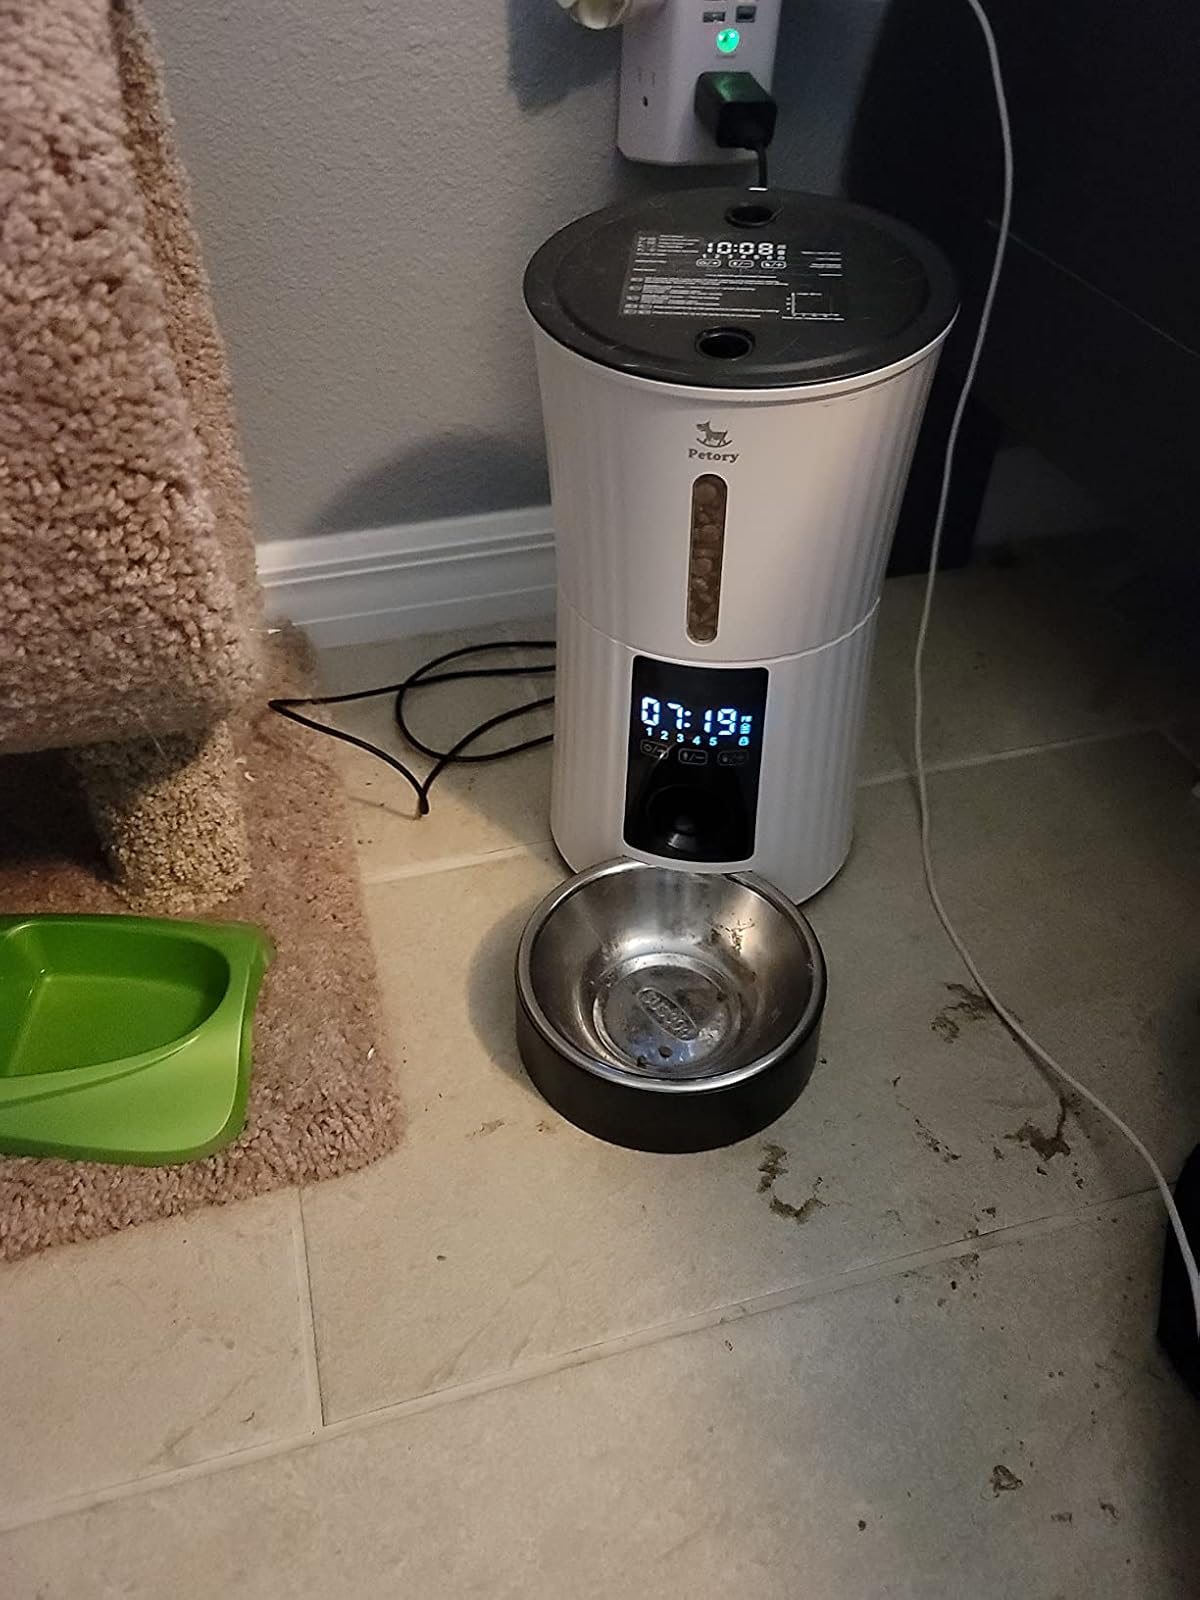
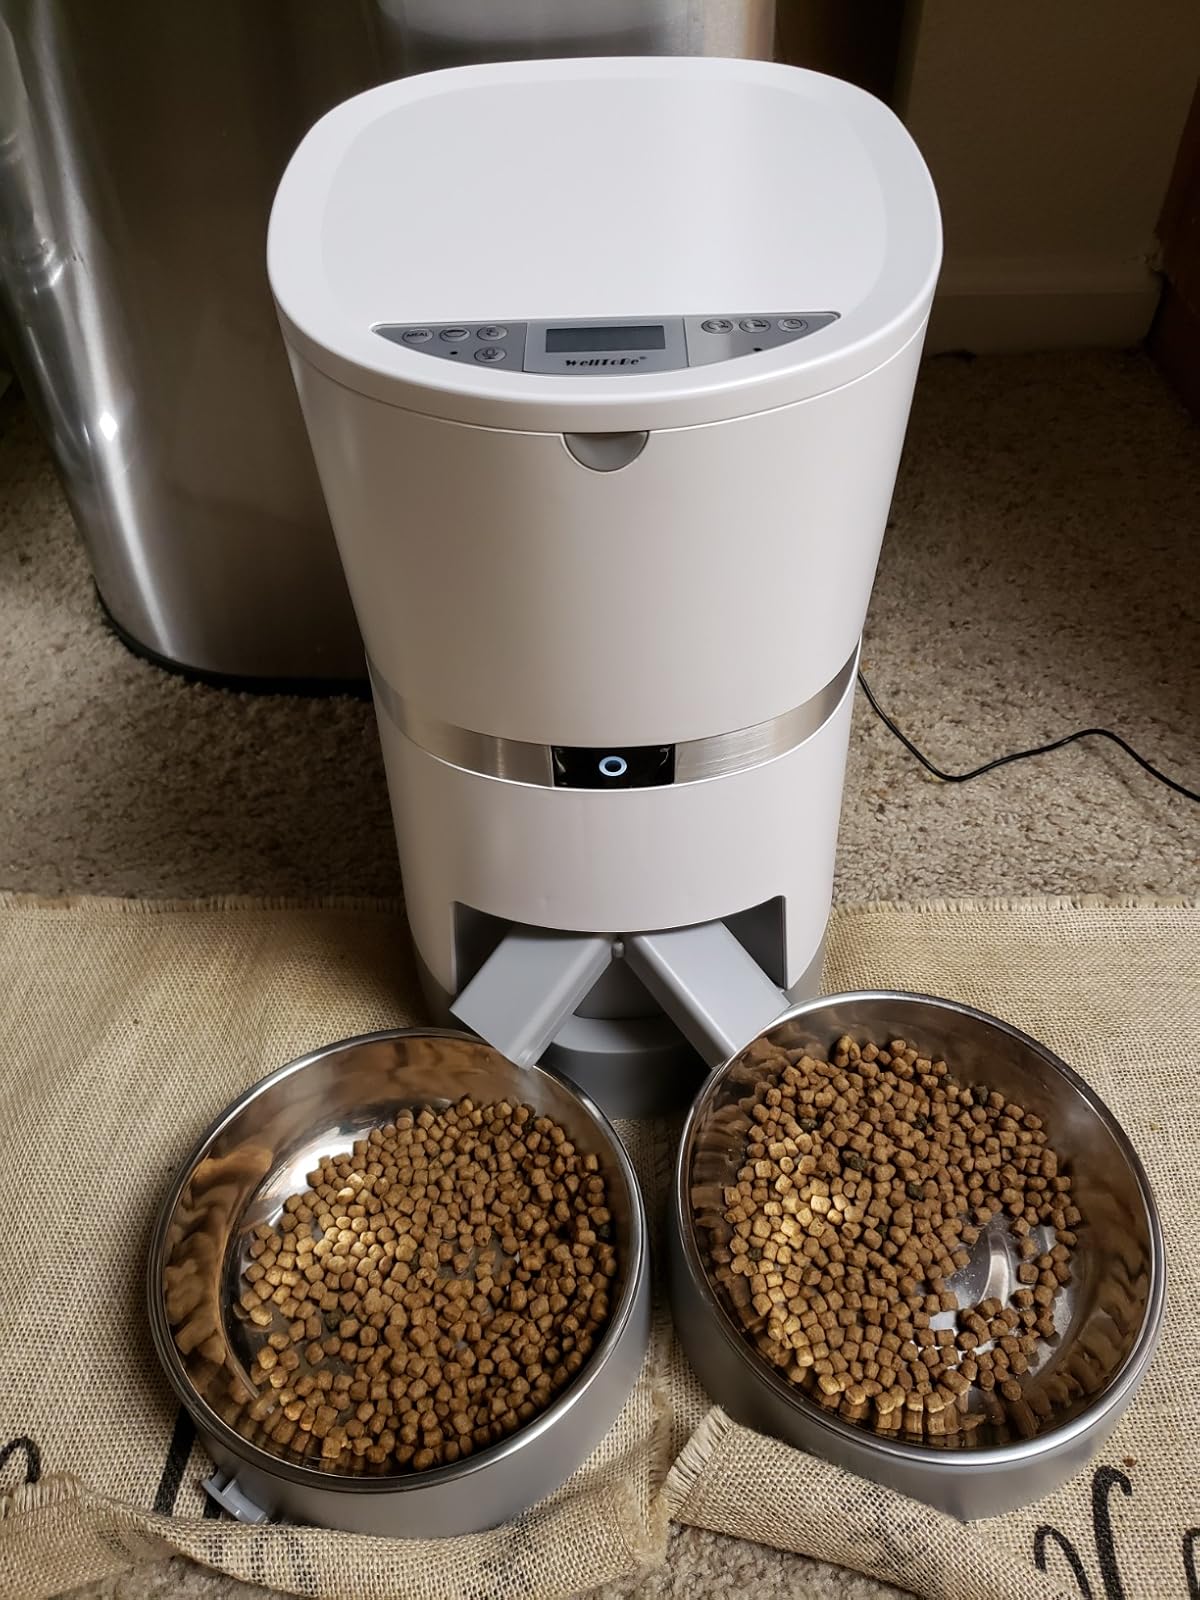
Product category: items_feeder
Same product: no